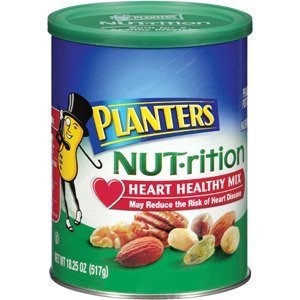
Item Name: Planters, NUT-rition, Heart Healthy Nut Mix, 18.25oz Canister (Pack of 2)
Bullet Point 1: Planters
Bullet Point 2: Nut-rition
Bullet Point 3: Heart Healthy Nut Mix
Bullet Point 4: 18.25oz Canister
Bullet Point 5: Pack of 2
Product Description: Planters, NUT-rition, Heart Healthy Nut Mix, 18.25oz Canister (Pack of 2)
Value: 36.5
Unit: Ounce

Price: 11.89